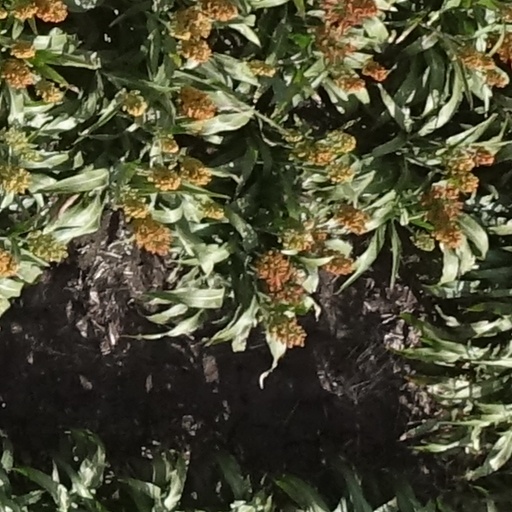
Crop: sorghum